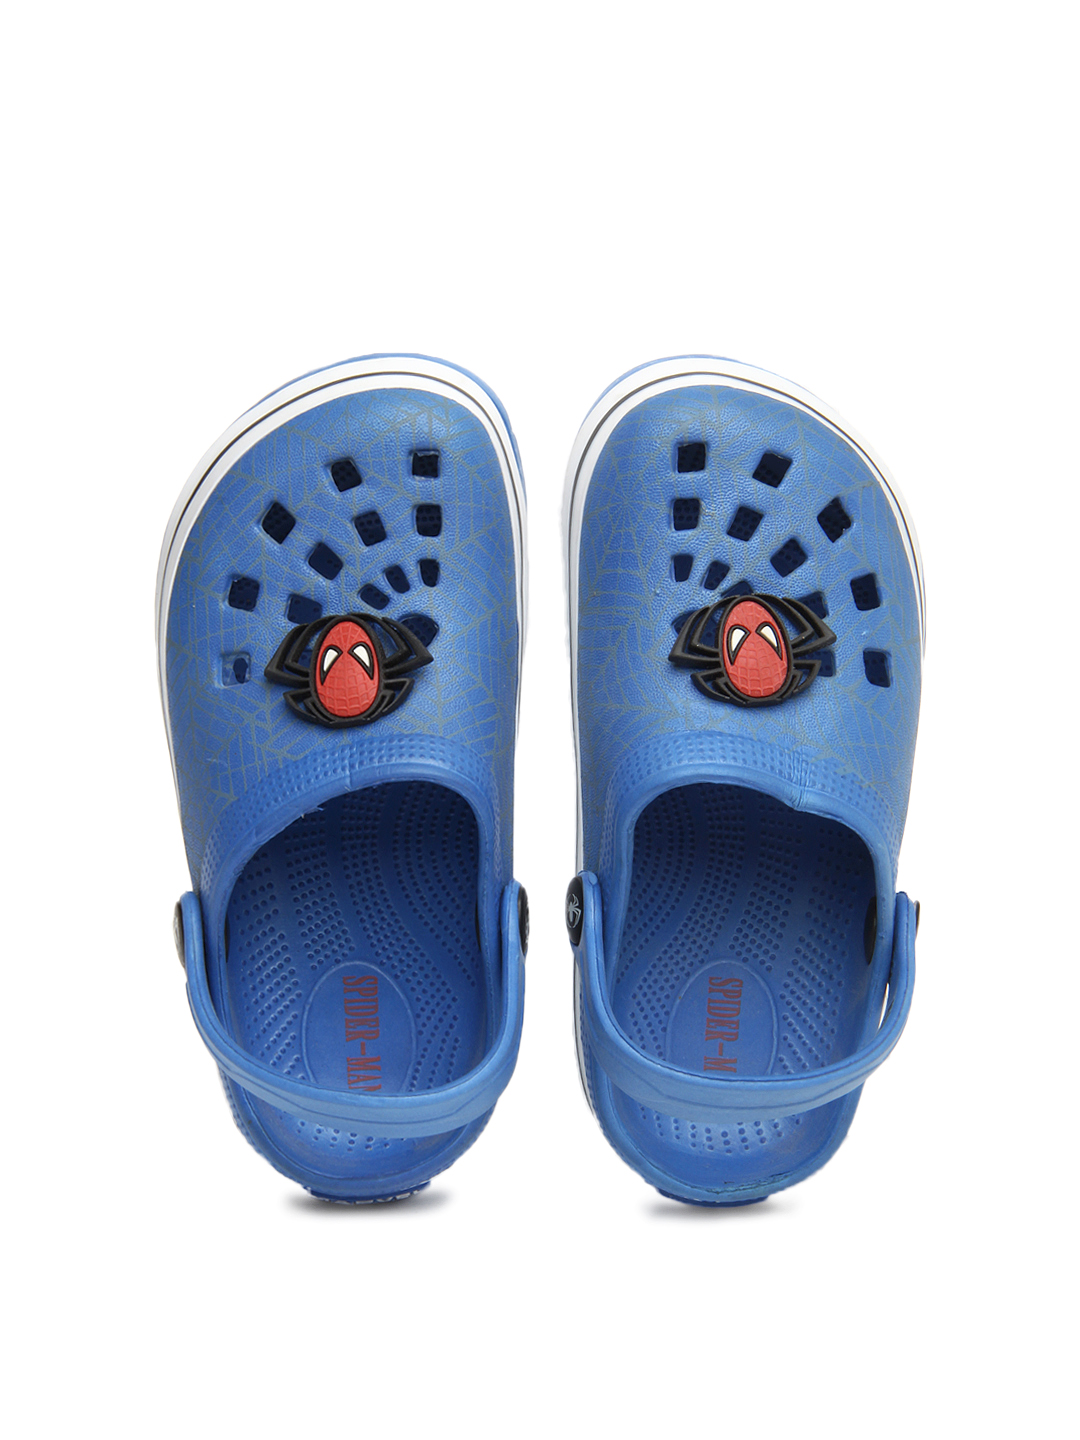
Marvel Boys Blue Spiderman Clogs
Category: Footwear / Sandal / Sandals
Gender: Boys
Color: Blue
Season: Spring 2013
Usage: Casual